Question: Please indicate a possible affordance area of the boxing_punching_bag that can be used for punching
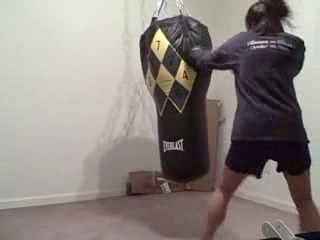
Answer: [140, 21, 211, 182]